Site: brandenburg
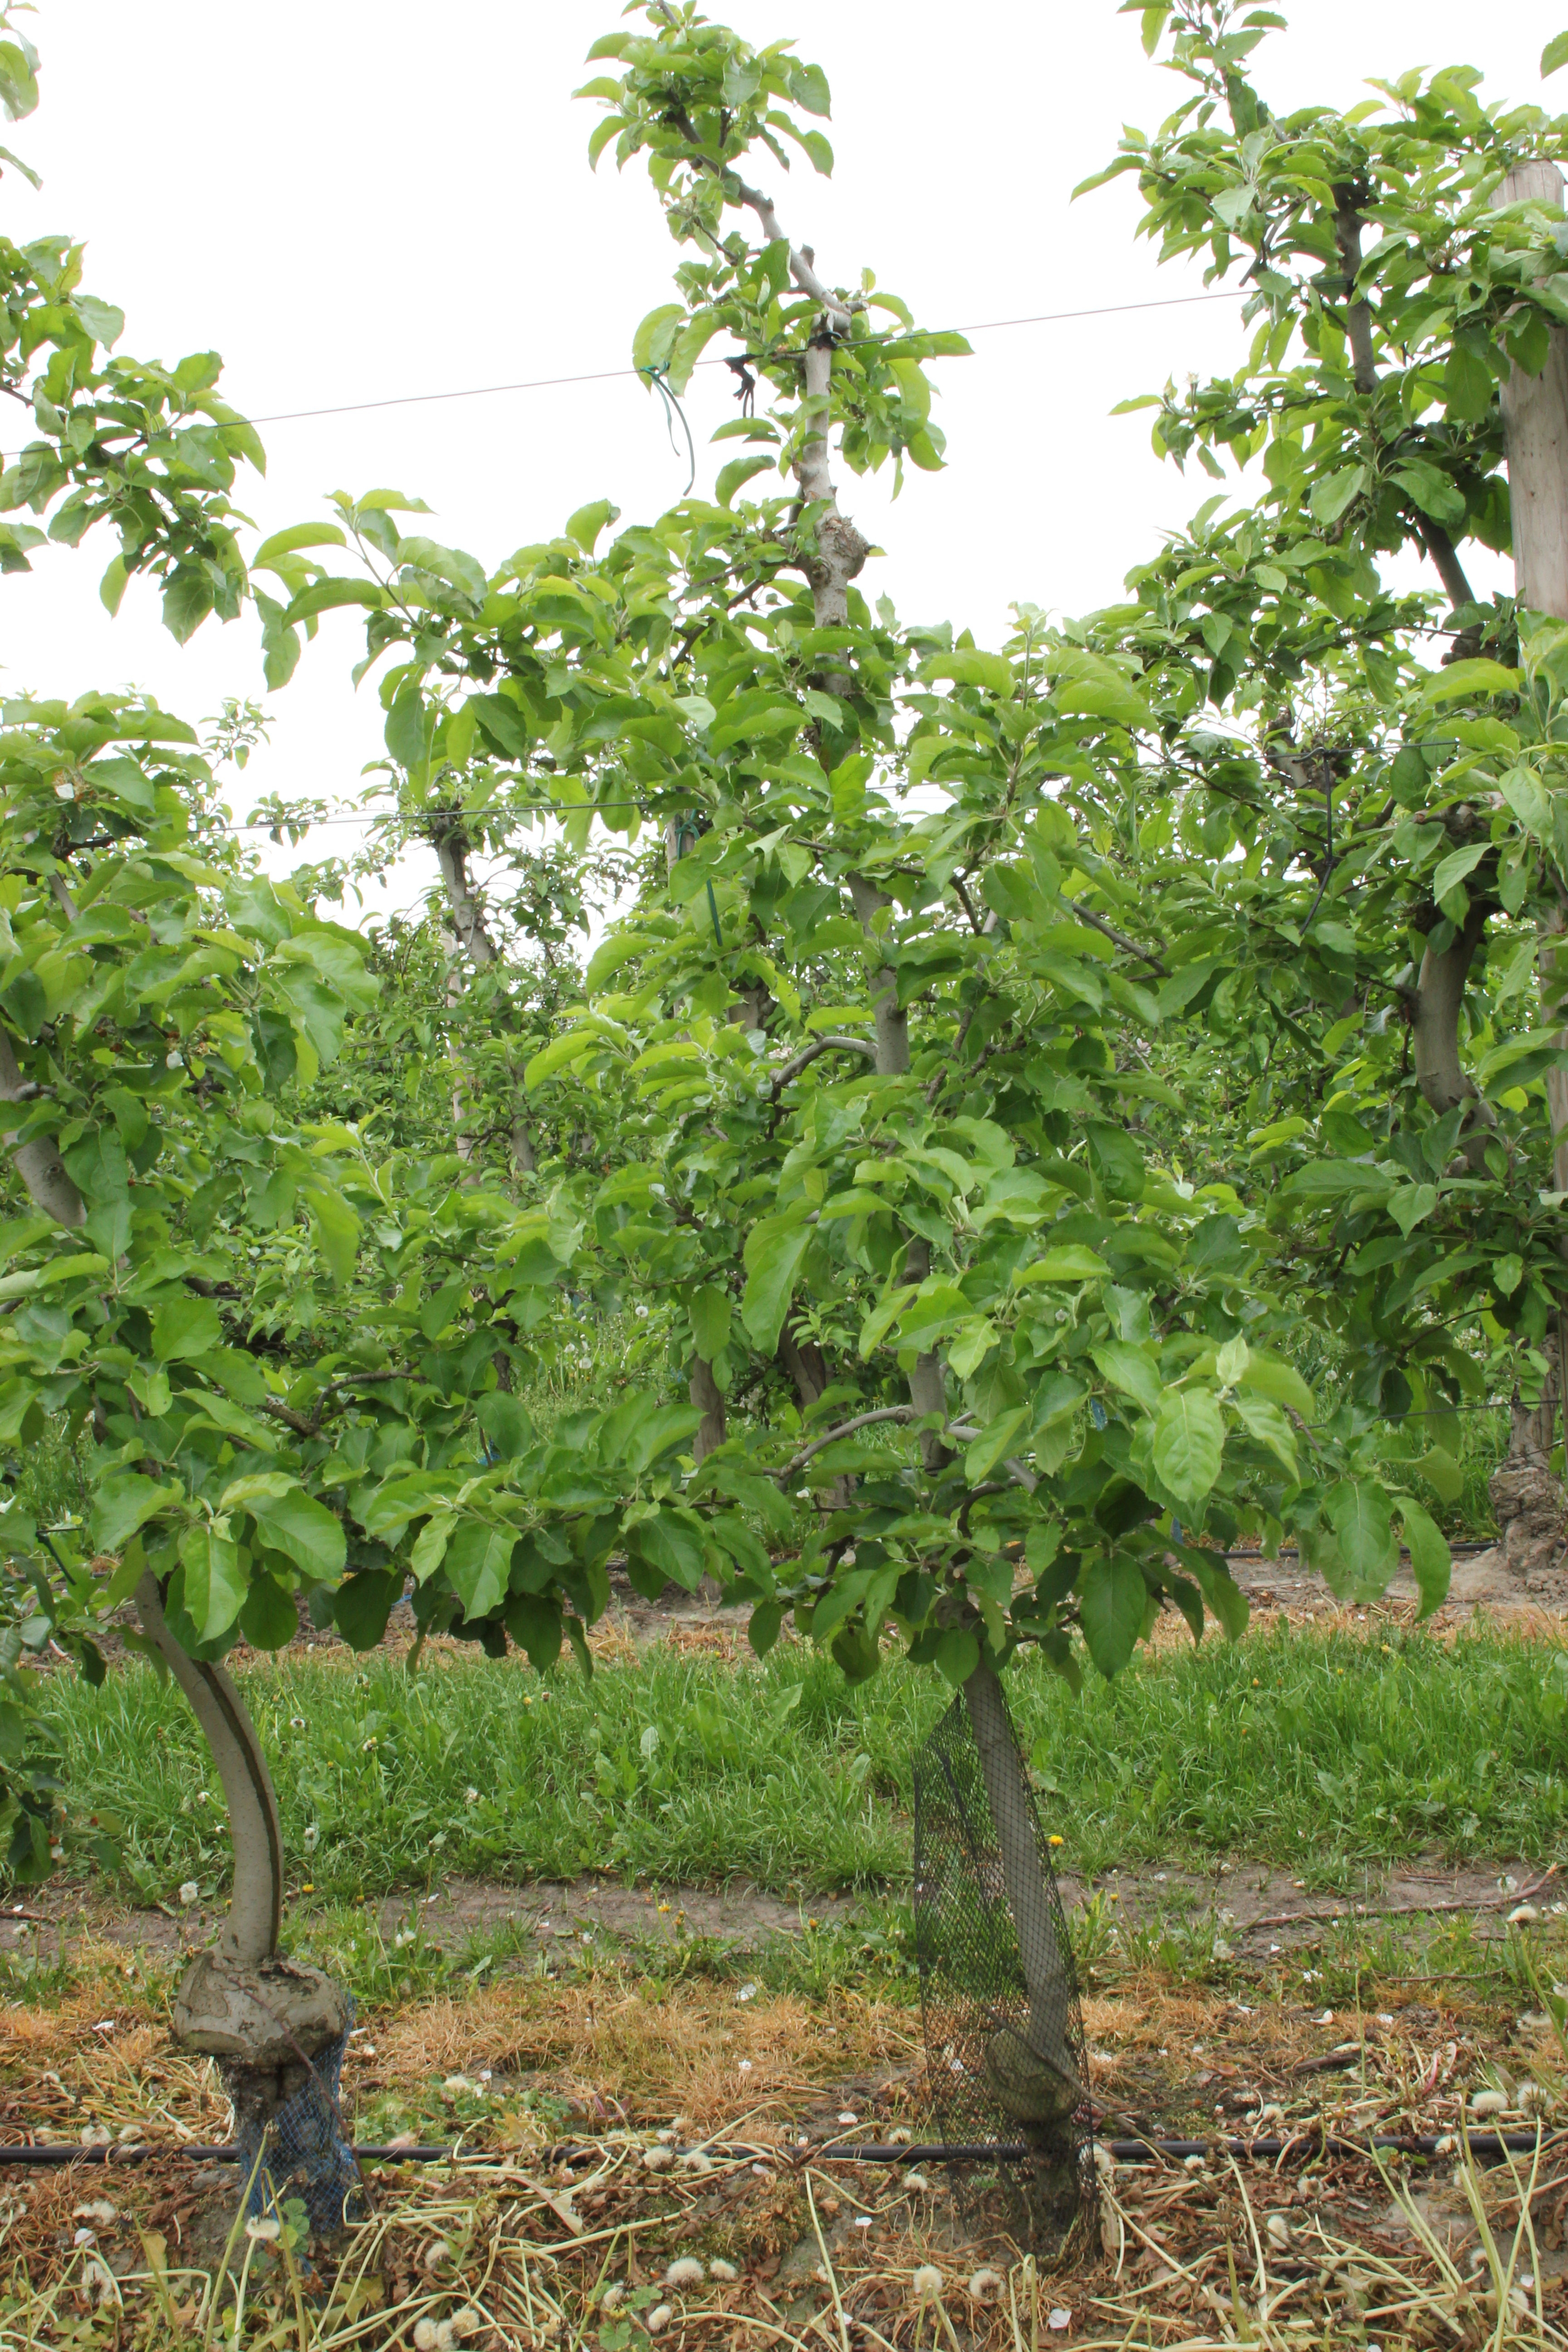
Growth stage (BBCH 67): Flowering